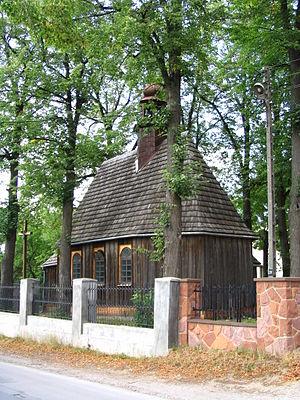
Eglise historique à Dąbrowa, Kielce, Poland, 2006. Aparat/Camera: Canon PowerShot A75